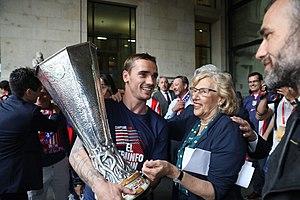
Le Club Atlético de Madrid S.A.D, plus couramment appelé Atlético de Madrid, Atlético ou Atleti, est un club de football espagnol basé à Madrid, qui dispute actuellement la Liga.